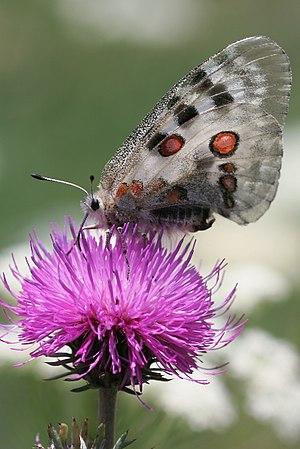
L'Apollon est une espèce de lépidoptères appartenant à la famille des Papilionidae et à la sous-famille des Parnassiinae.
La réserve naturelle nationale du rocher de la Jaquette ou de la Jacquette est une réserve naturelle nationale située en Auvergne. Classée en 1976, elle occupe une surface de 36,15 hectares au sein du Parc naturel régional des Volcans d'Auvergne et protège un site remarquable pour sa faune entomologique.